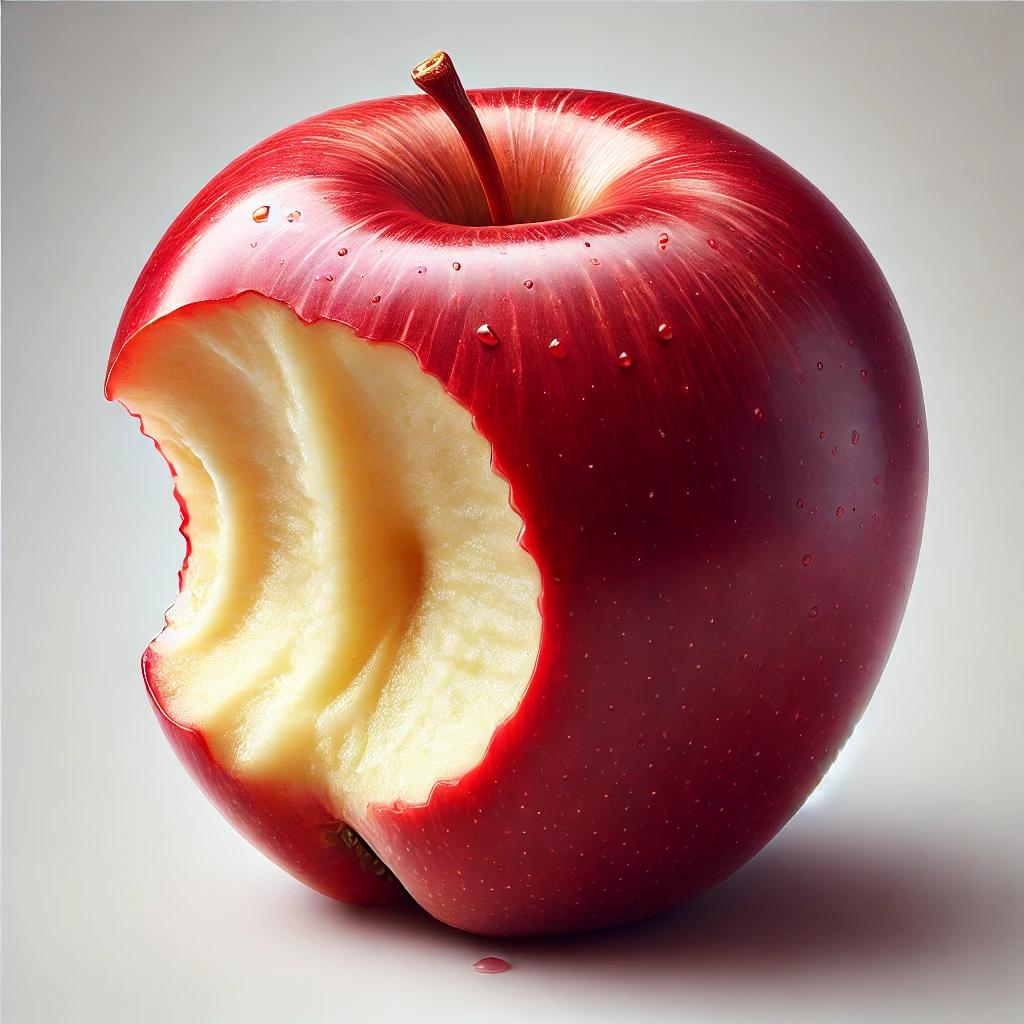
Etiqueta: orgánico